Shumen Plateau Nature Park

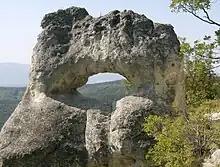
Rock-hewn Churches of Osmar

There are cave monasteries which functioned during the Second Bulgarian Empire as religious and cultural centres. They are located in karstic rock formations in the plateau and are difficult to access. Some of the notable caves are the Biserna Cave (Pearl Cave) and the Taynite Ponori Cave (the Secret Ponors Cave).